Audi V8

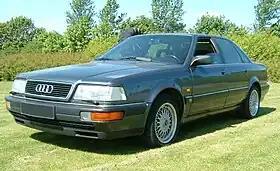
Audi V8

The Audi V8 ("Typ" 4C) is a four-door, full-size luxury sedan, designed, manufactured and marketed by Audi in Germany from 1988 to 1993, as the company's flagship. As the first car from Audi to use a V8 engine, also was the first Audi to combine a quattro system with an automatic transmission. Early cars used 3.6-litre V8s, while later cars featured a 4.2-litre version of the engine. The Audi V8 was replaced by the Audi A8 in 1994, although the A8 was not marketed in North America until 1996.